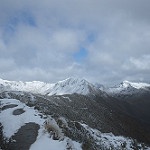
Scene: Outdoor